William Merritt Chase

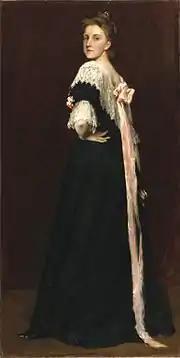
"Lydia Field Emmet", 1892. Brooklyn Museum.

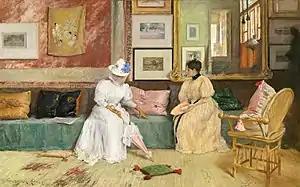
"A Friendly Call", 1895. National Gallery of Art

He is perhaps best known for his portraits, and his sitters including some of the most important men and women of his time. His portrait of painter Lydia Field Emmet in 1892 depicts Emmet in a pose typically reserved for men in old masters' paintings. Emmet's hand is on her hip and she looks over her shoulder at the audience.